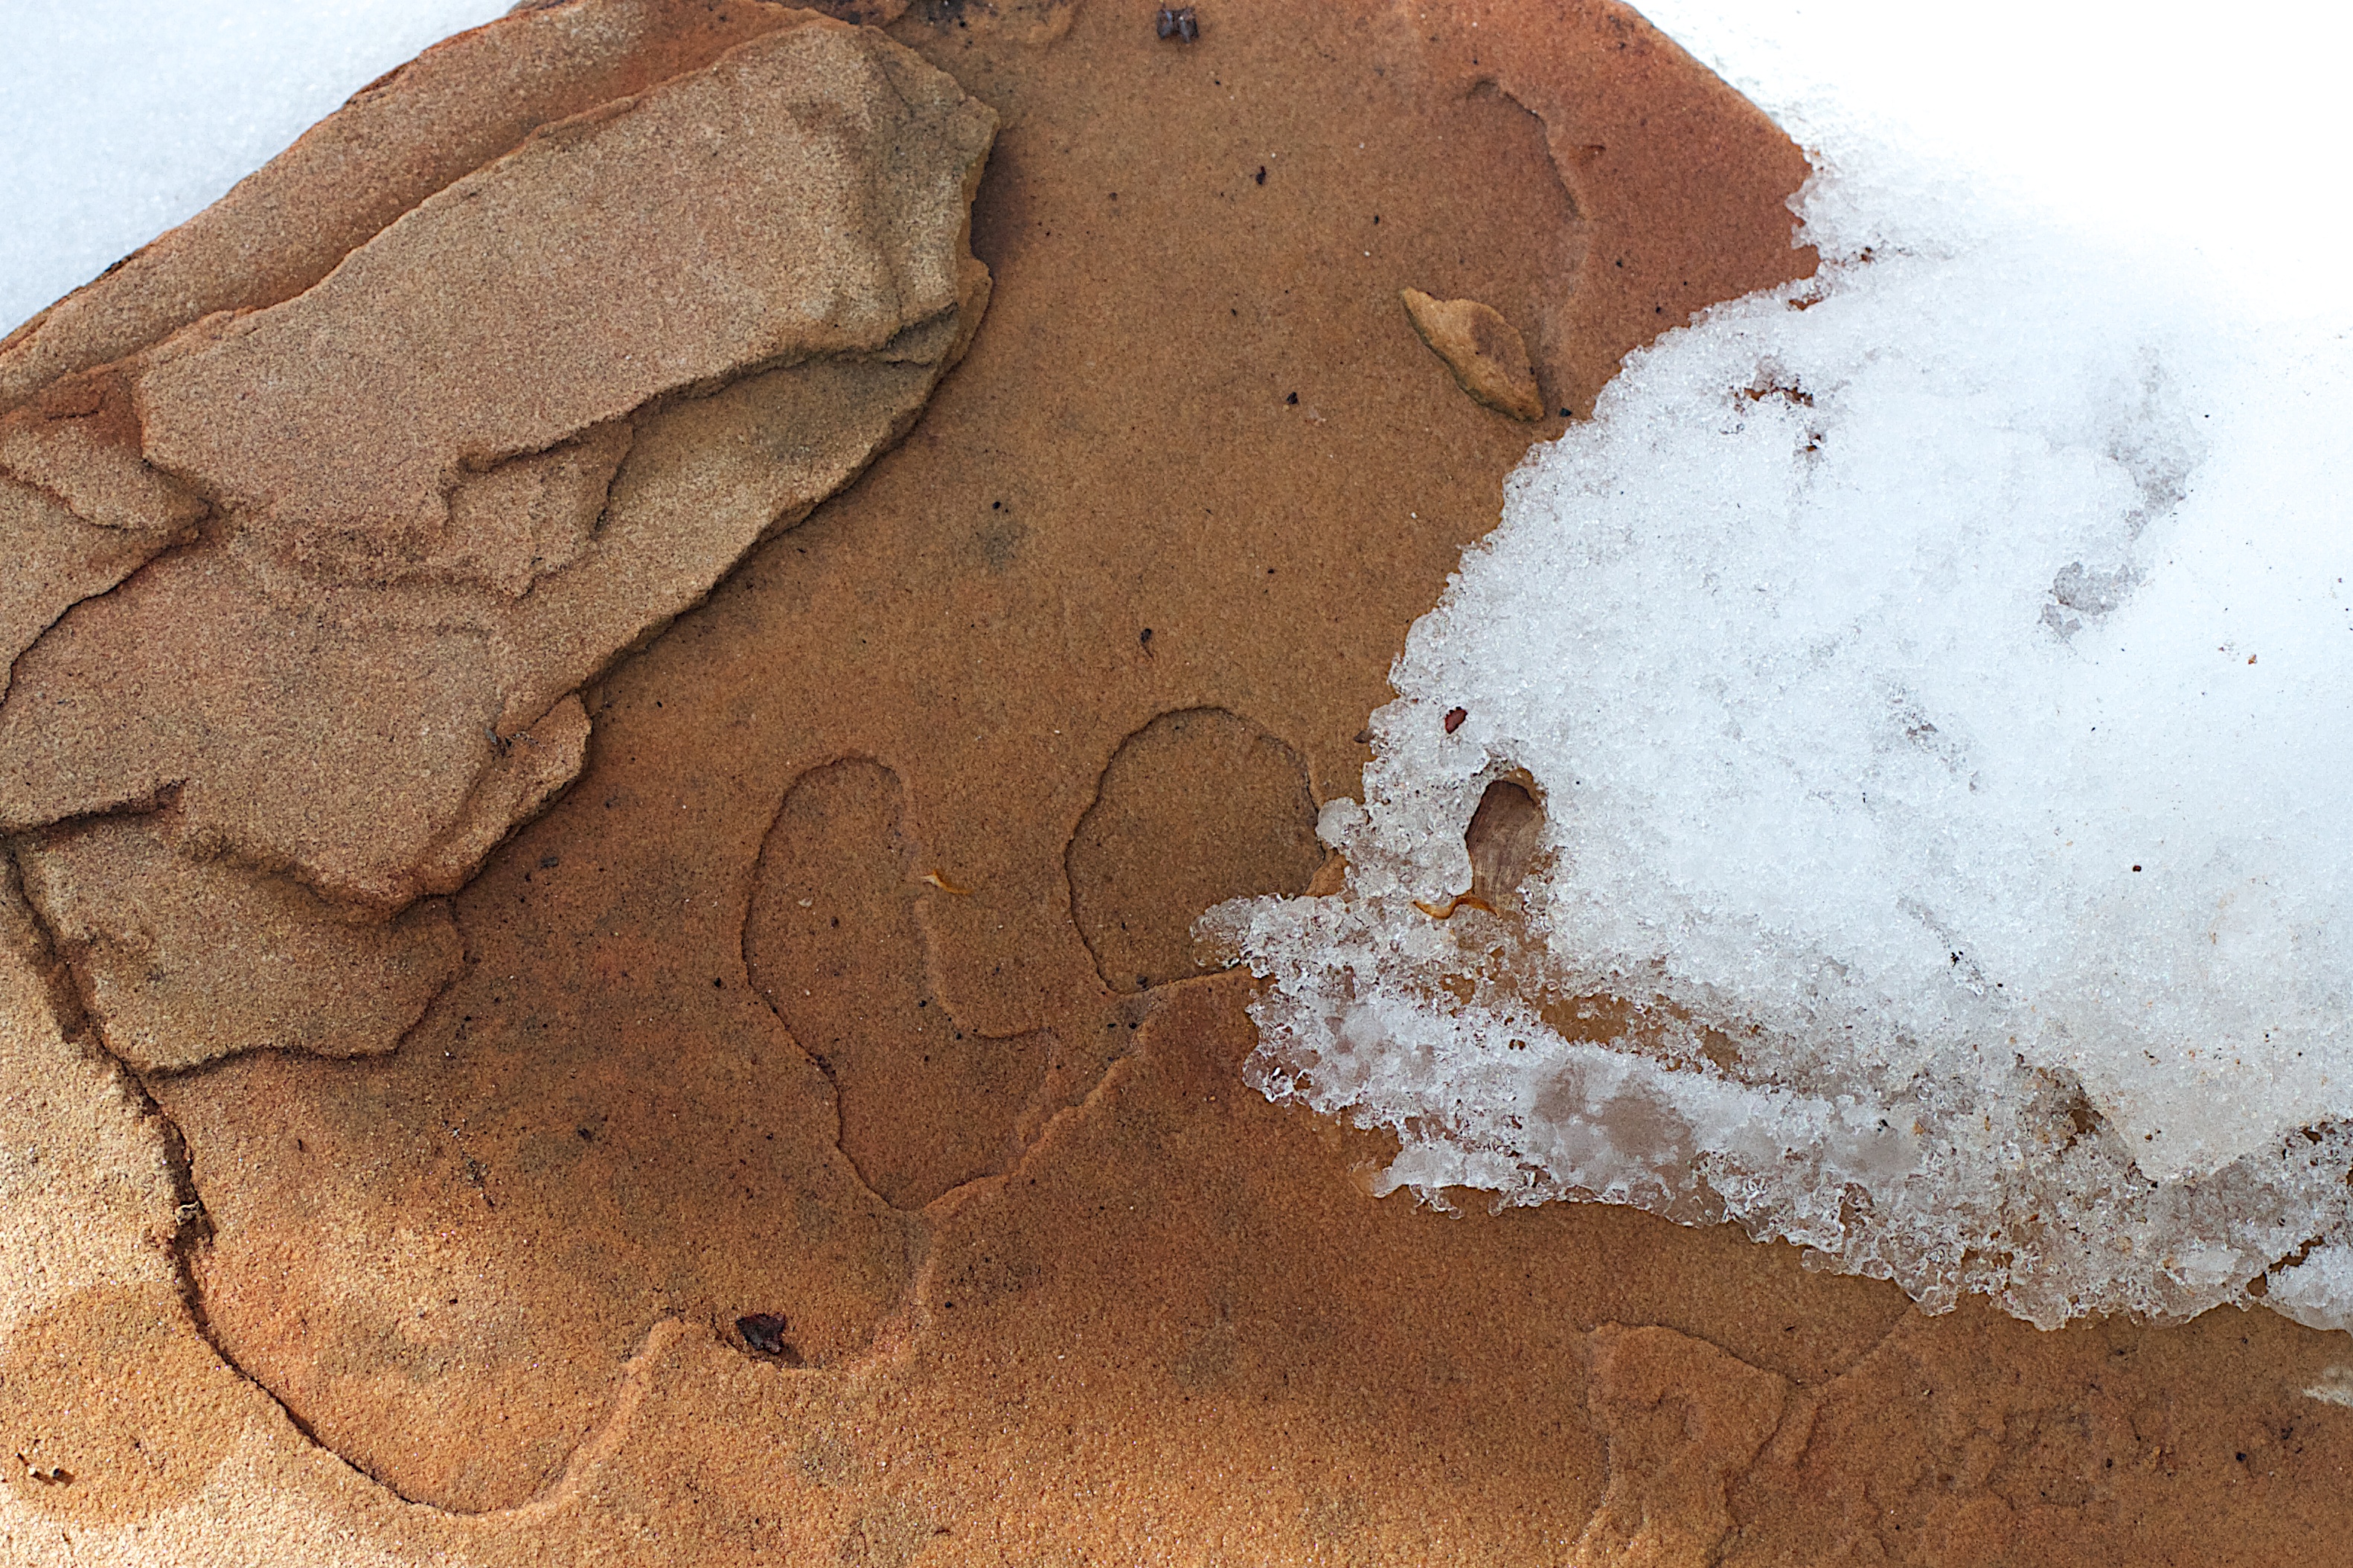
sand, sandstone, soil, material, geology